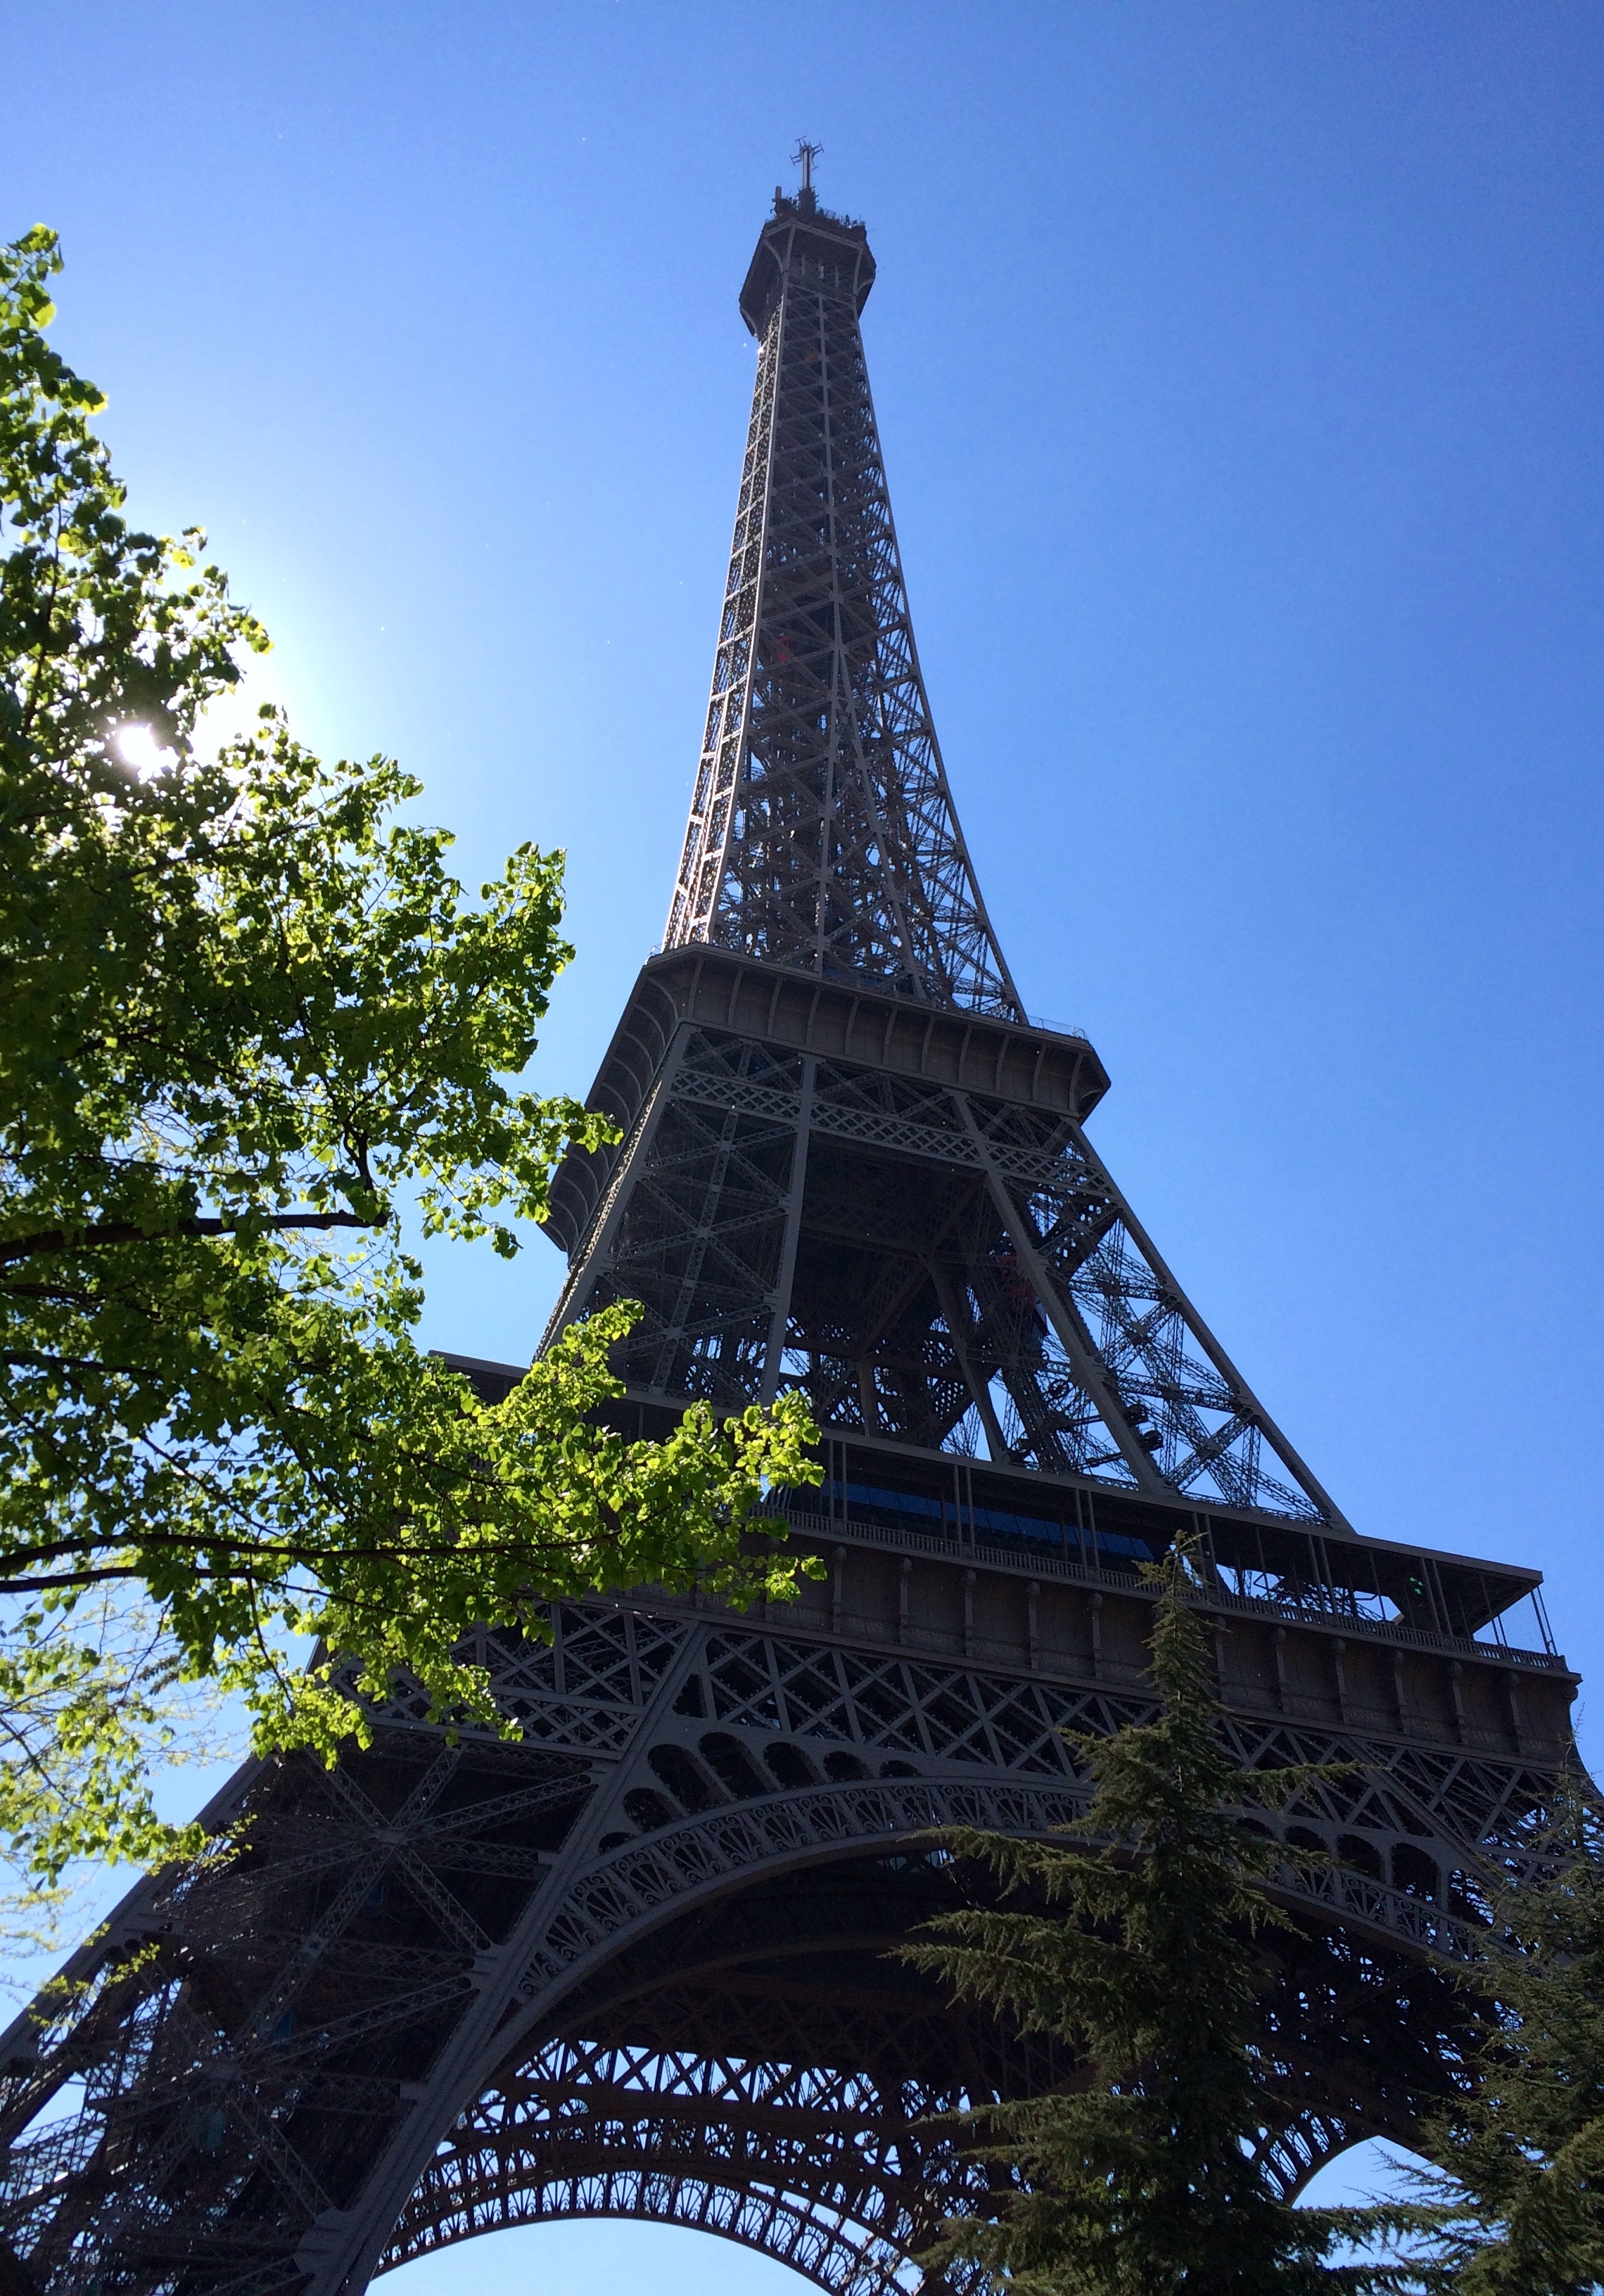
tree, architecture, structure, bridge, eiffel tower, paris, monument, cityscape, france, europe, reflection, tower, symbol, landmark, sightseeing, attraction, historic, tourism, spire, steeple, famous